Australian green tree frog

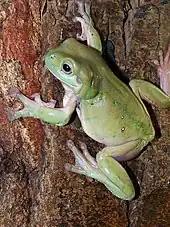
Specimen climbing a tree

The green tree frog is native to northern and eastern regions of Australia and to the lowlands of New Guinea. Distribution is limited mostly to areas with warm, wet tropical climates. Its range spans from Irian Jaya to Port Moresby, and is most abundant on Daru Island. The IUCN suggests "scattered locations" in both New Guinea and Indonesia. In Australia, its range extends from the Kimberley region of Western Australia through the Northern Territory and Queensland to north and central New South Wales and the extreme northeasterly part of South Australia. Its total extent of land occupancy is around .